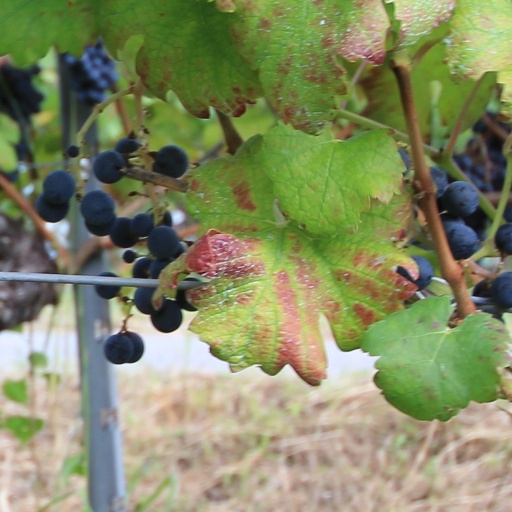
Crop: grape